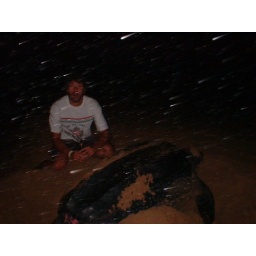
Shocked andre....took some sand in the face thanks to ms. turtle